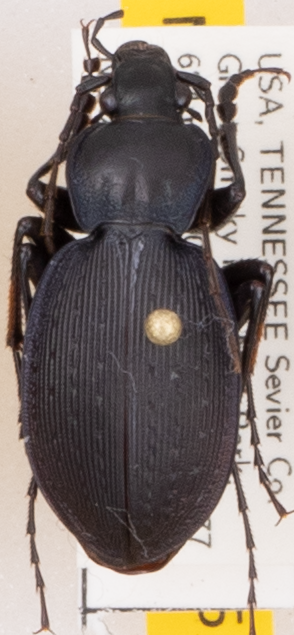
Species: Carabus goryi
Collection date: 2019-07-23
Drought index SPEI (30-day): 1.224
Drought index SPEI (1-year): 2.09
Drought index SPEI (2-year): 2.09